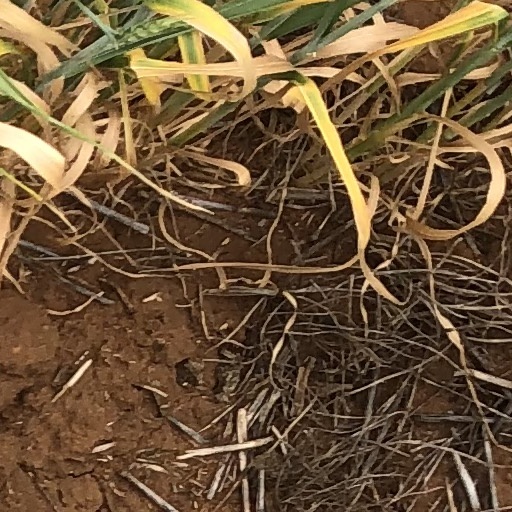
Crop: wheat